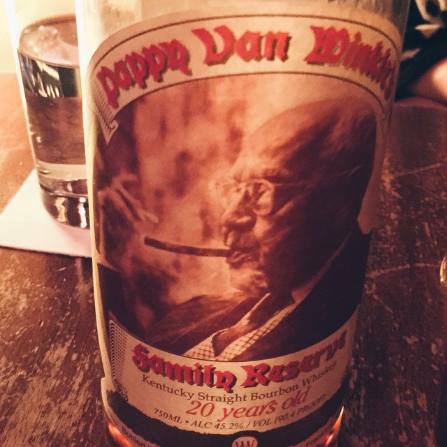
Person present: No